Hurricane Georges

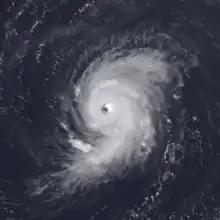
Georges near peak intensity east of the Leeward Islands on September 19

Hurricane Georges was a powerful and long-lived tropical cyclone which caused severe destruction as it traversed the Caribbean and Gulf of Mexico in September 1998, making seven landfalls along its path. Georges was the seventh tropical storm, fourth hurricane, and second major hurricane of the 1998 Atlantic hurricane season. It became one of the most destructive storm of the season, the costliest Atlantic hurricane since Hurricane Andrew in 1992 and remained the costliest until Hurricane Charley in 2004, and the deadliest since Hurricane Gordon in 1994. Georges killed 615 people, mainly on the island of Hispaniola, caused extensive damage resulting in just under $10 billion (US dollars in 1998) in damages and leaving nearly 500,000 people homeless in St. Kitts and Nevis, Puerto Rico, Hispaniola and Cuba.